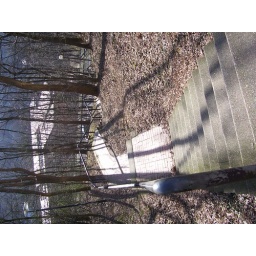
I wasn't joking about the steps: this is to get to the Uni's first level. My building is below the street in the background.